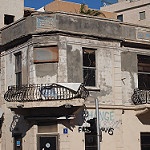
Scene: Outdoor